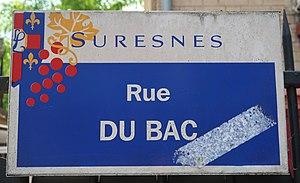
Plaque de la rue du Bac à Suresnes (Hauts-de-Seine).
L'histoire de Suresnes, commune de la banlieue ouest de Paris, est particulièrement liée à sa position géographique singulière, entre la Seine et le mont Valérien, l'un des points les plus élevés de l'agglomération parisienne. Ses activités économiques se développent ainsi historiquement en lien avec cet environnement, de la pêche sur le fleuve, en passant par la culture de la vigne sur les coteaux, l'industrie automobile et aéronautique le long de la Seine et, depuis la création du centre d'affaires de La Défense dans les communes voisines de Courbevoie et de Puteaux, par l'accueil de sièges de grandes entreprises.